Legally Blonde (franchise)

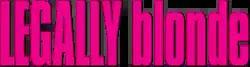
Official franchise logo

Legally Blonde is an American media franchise created by Amanda Brown. It consists of American comedy films, a Broadway musical, a reality television series, and an upcoming television series. The films include two theatrical releases, one musical television film, one straight-to-home video release, and a third theatrical film in development. The installments follow the comical adventures of Elle Woods, portrayed by actress Reese Witherspoon in the films, a blonde California University of Los Angeles sorority president, who enrolls in law school.